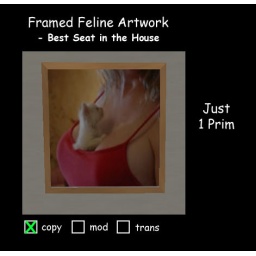
Best seat in the house